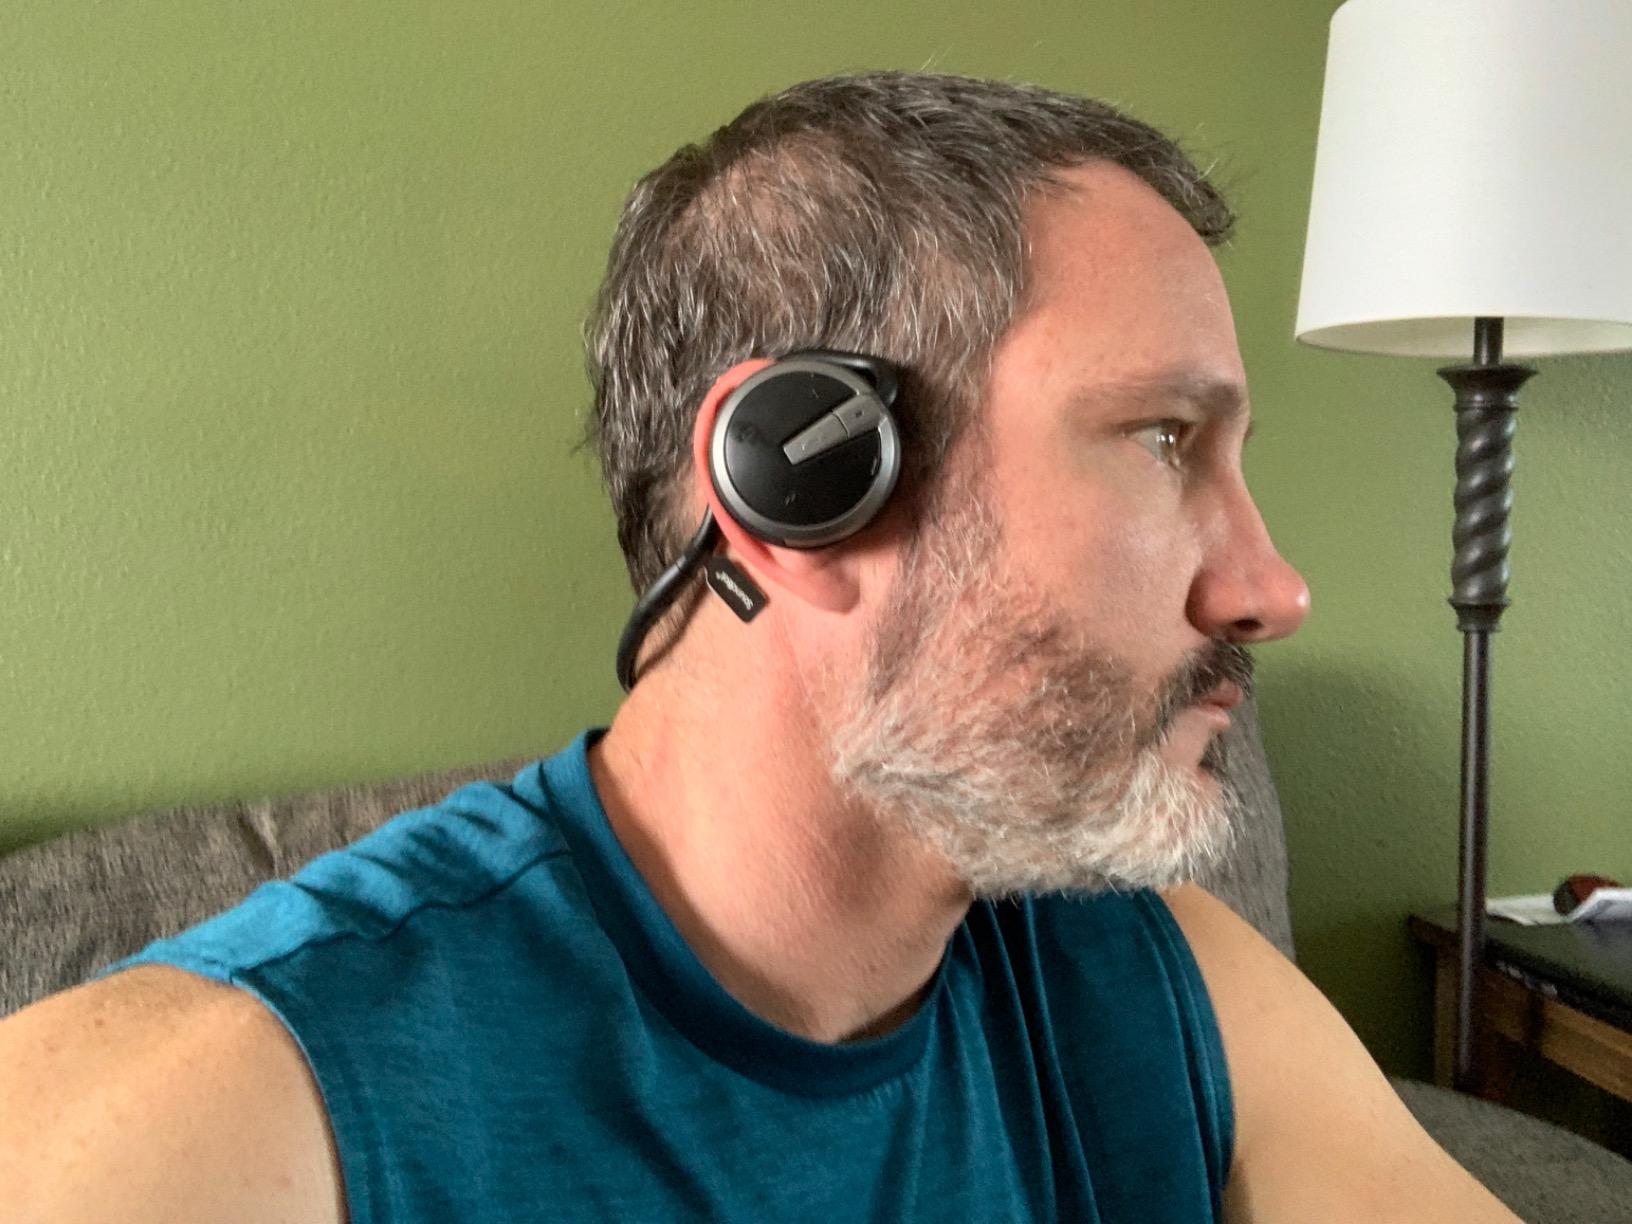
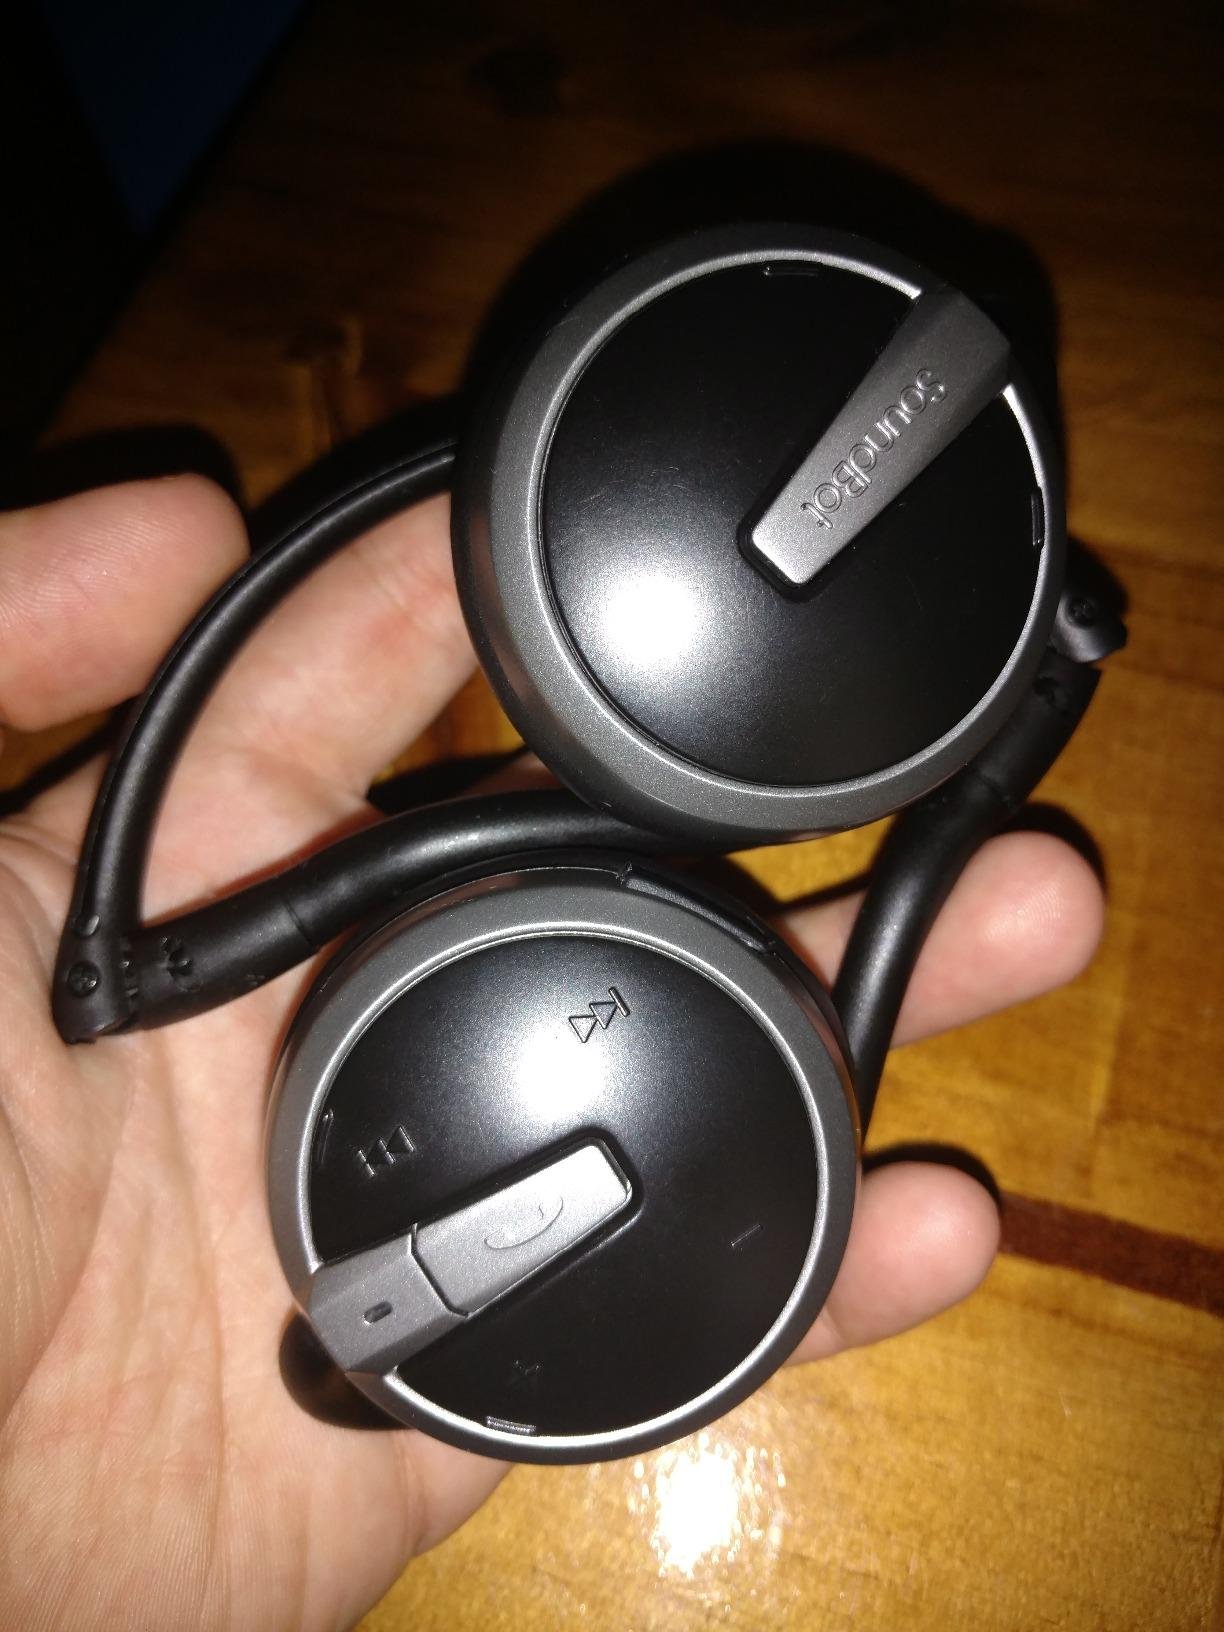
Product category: headphones
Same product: yes